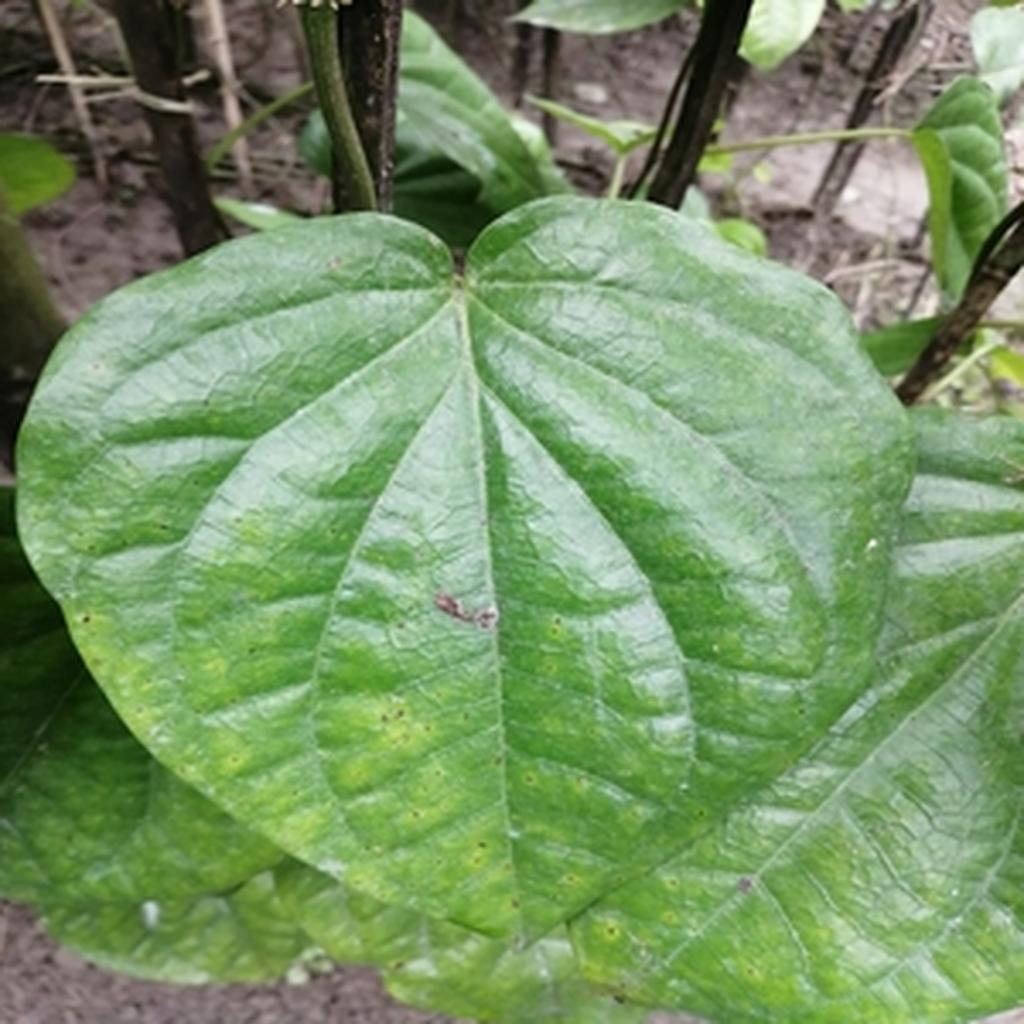
Label: Leaf_Spot